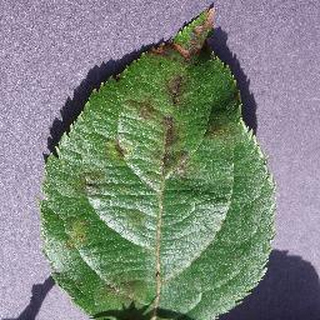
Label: apple_apple_scab